Hugel & Fils

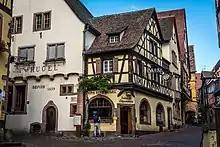
Hugel & Fils in central Riquewihr

Hugel & Fils is a winery in Riquewihr, Alsace, France. Hugel & Fils is one of the major producers of Alsace wine, and has been an important force in the Alsace wine industry in its developments during the second half of the 20th century.